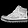
Label: Sneaker